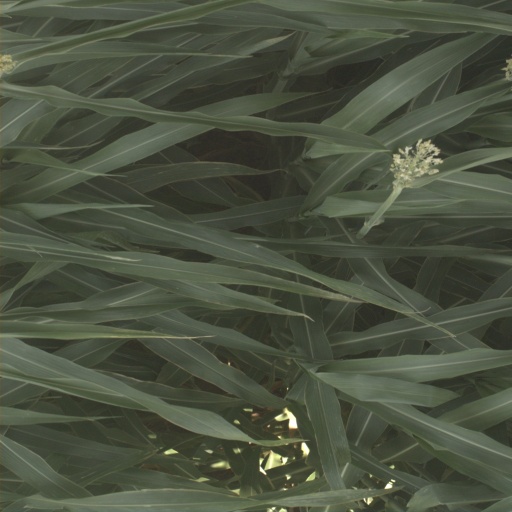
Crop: sorghum